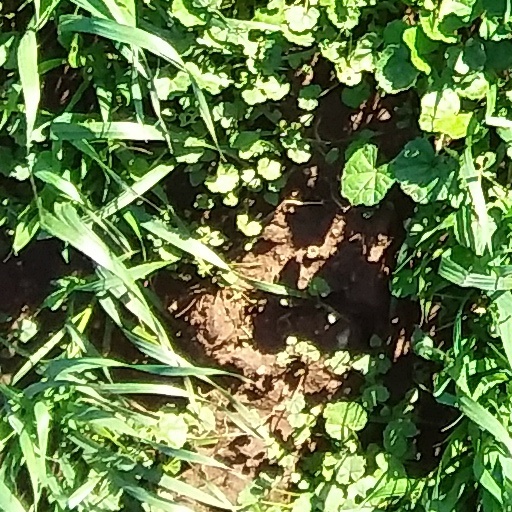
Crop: wheat